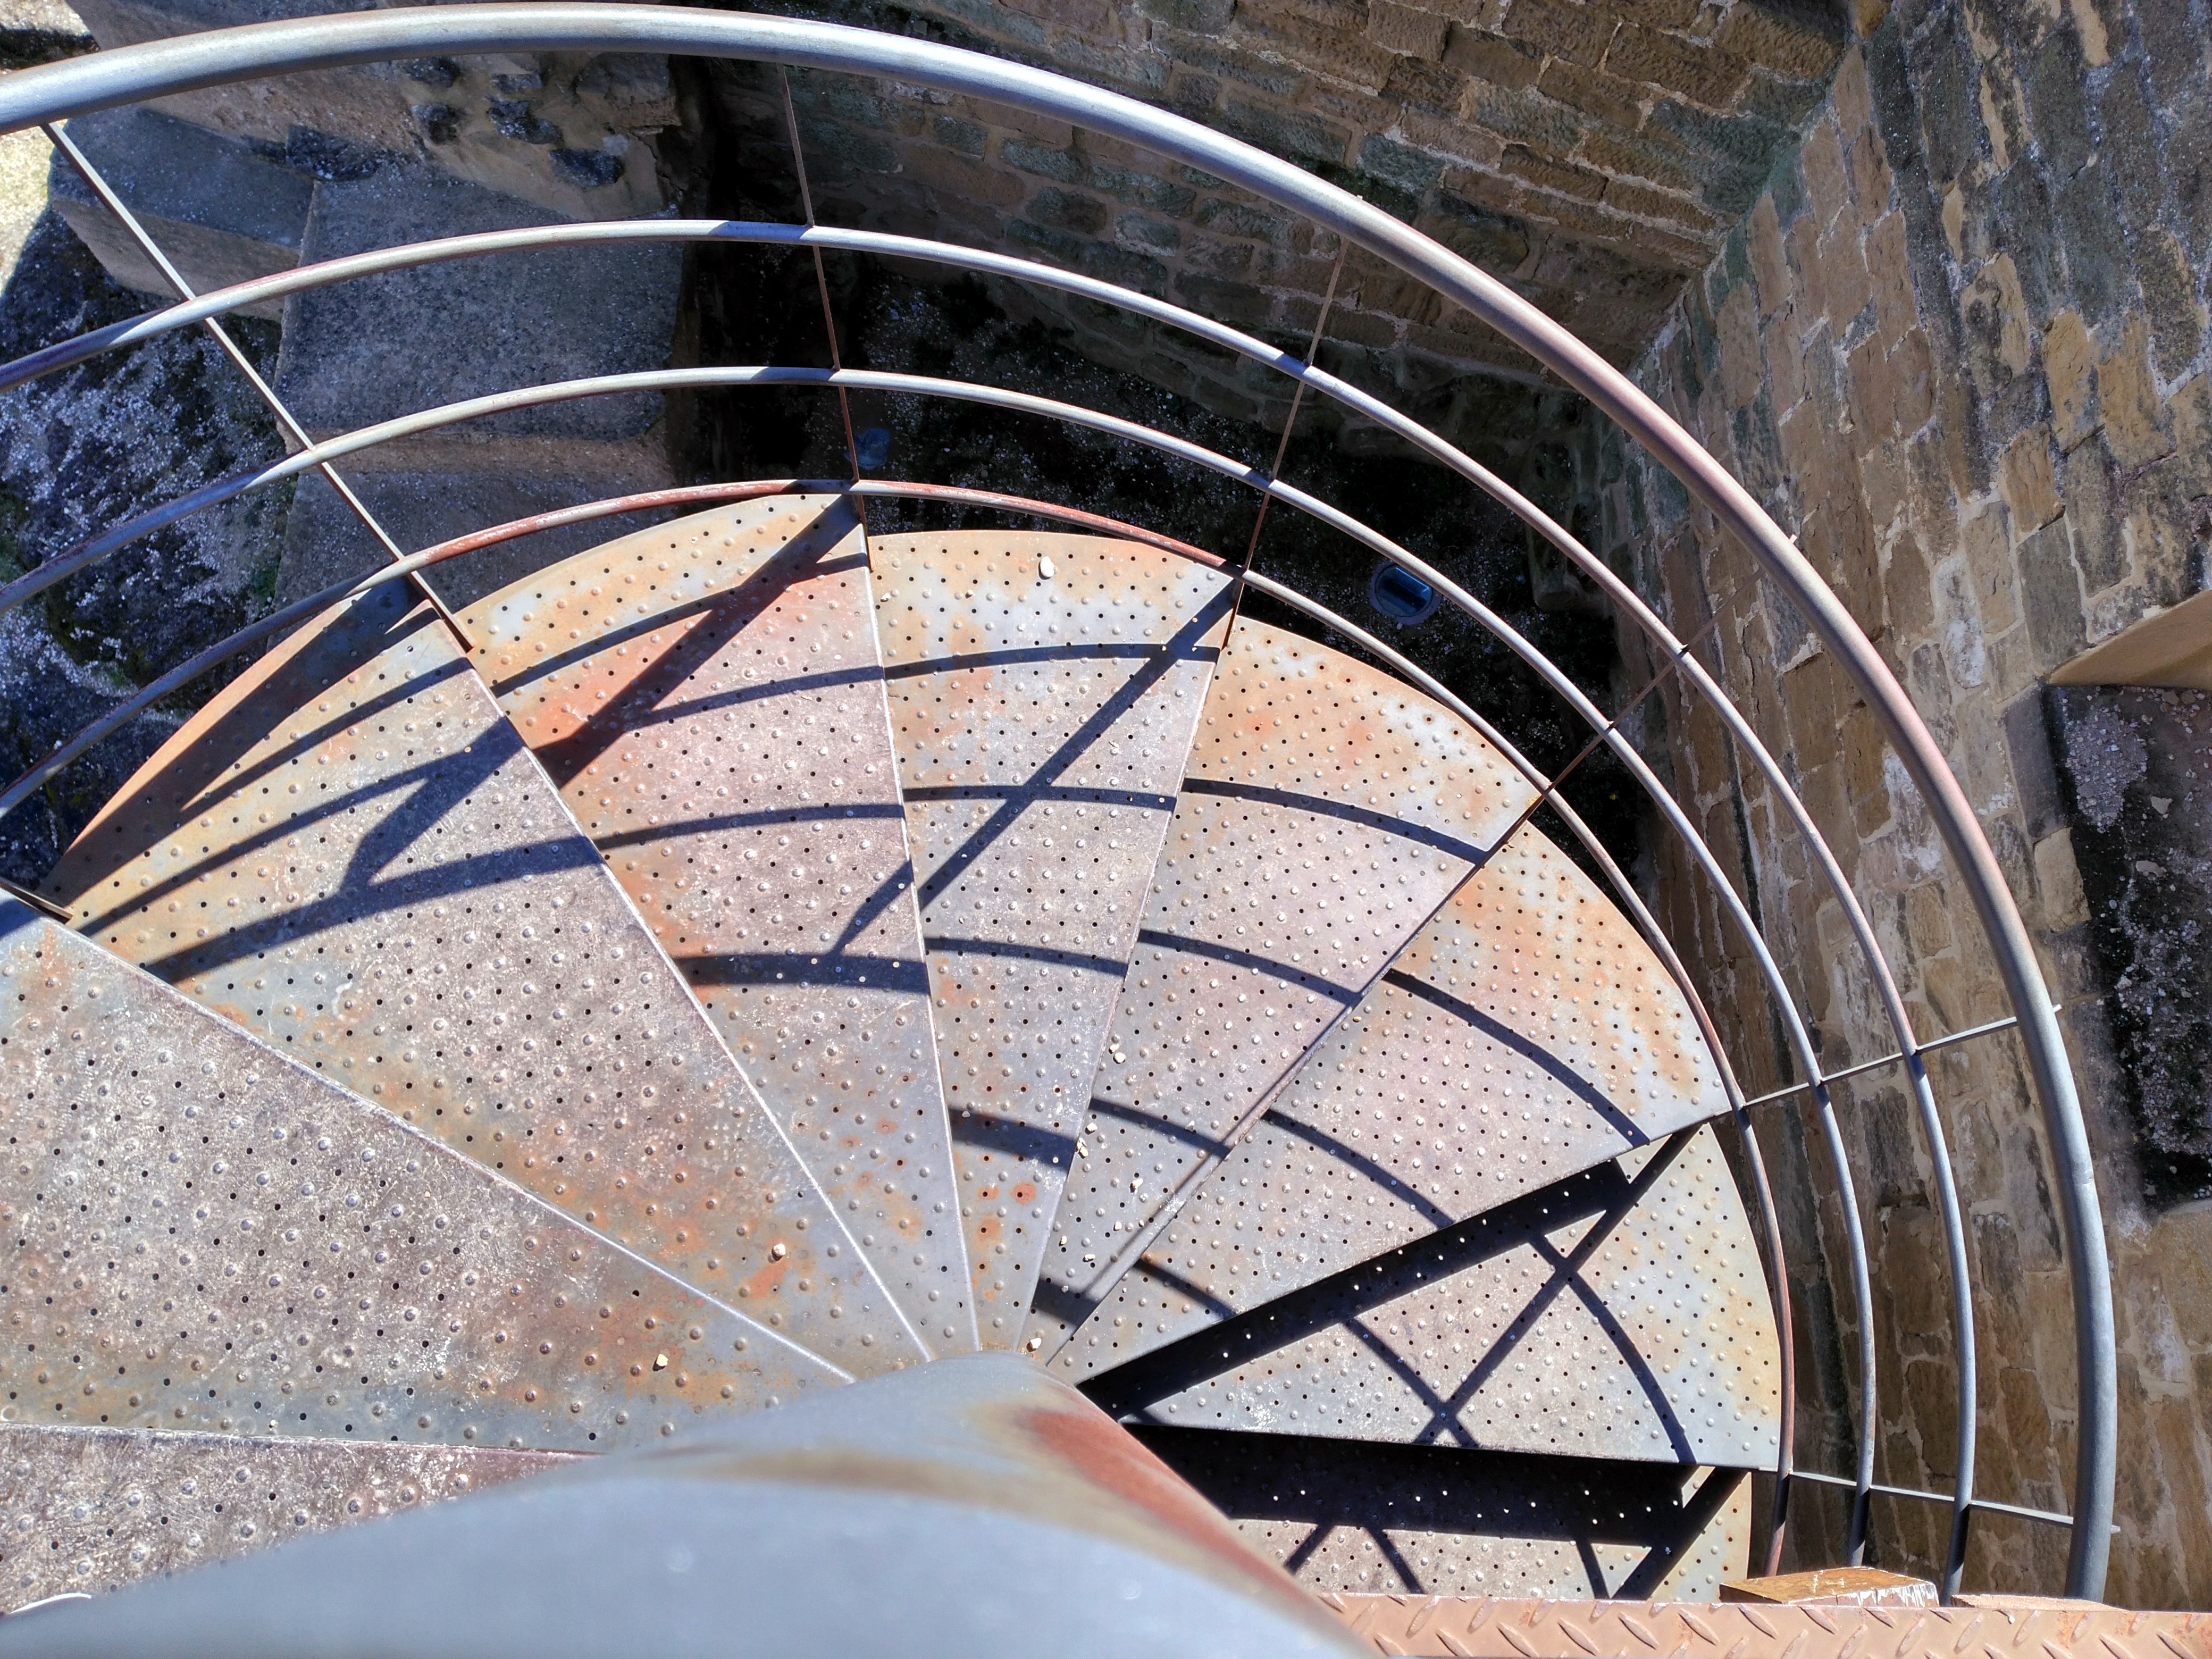
architecture, wood, white, spiral, window, glass, perspective, building, wall, step, steps, dark, arch, construction, metal, shadow, ladder, circle, sunny, art, snail, symmetry, oxide, shape, of course, metals